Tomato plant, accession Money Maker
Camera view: bottom (45 deg); turntable rotation: 120 degrees
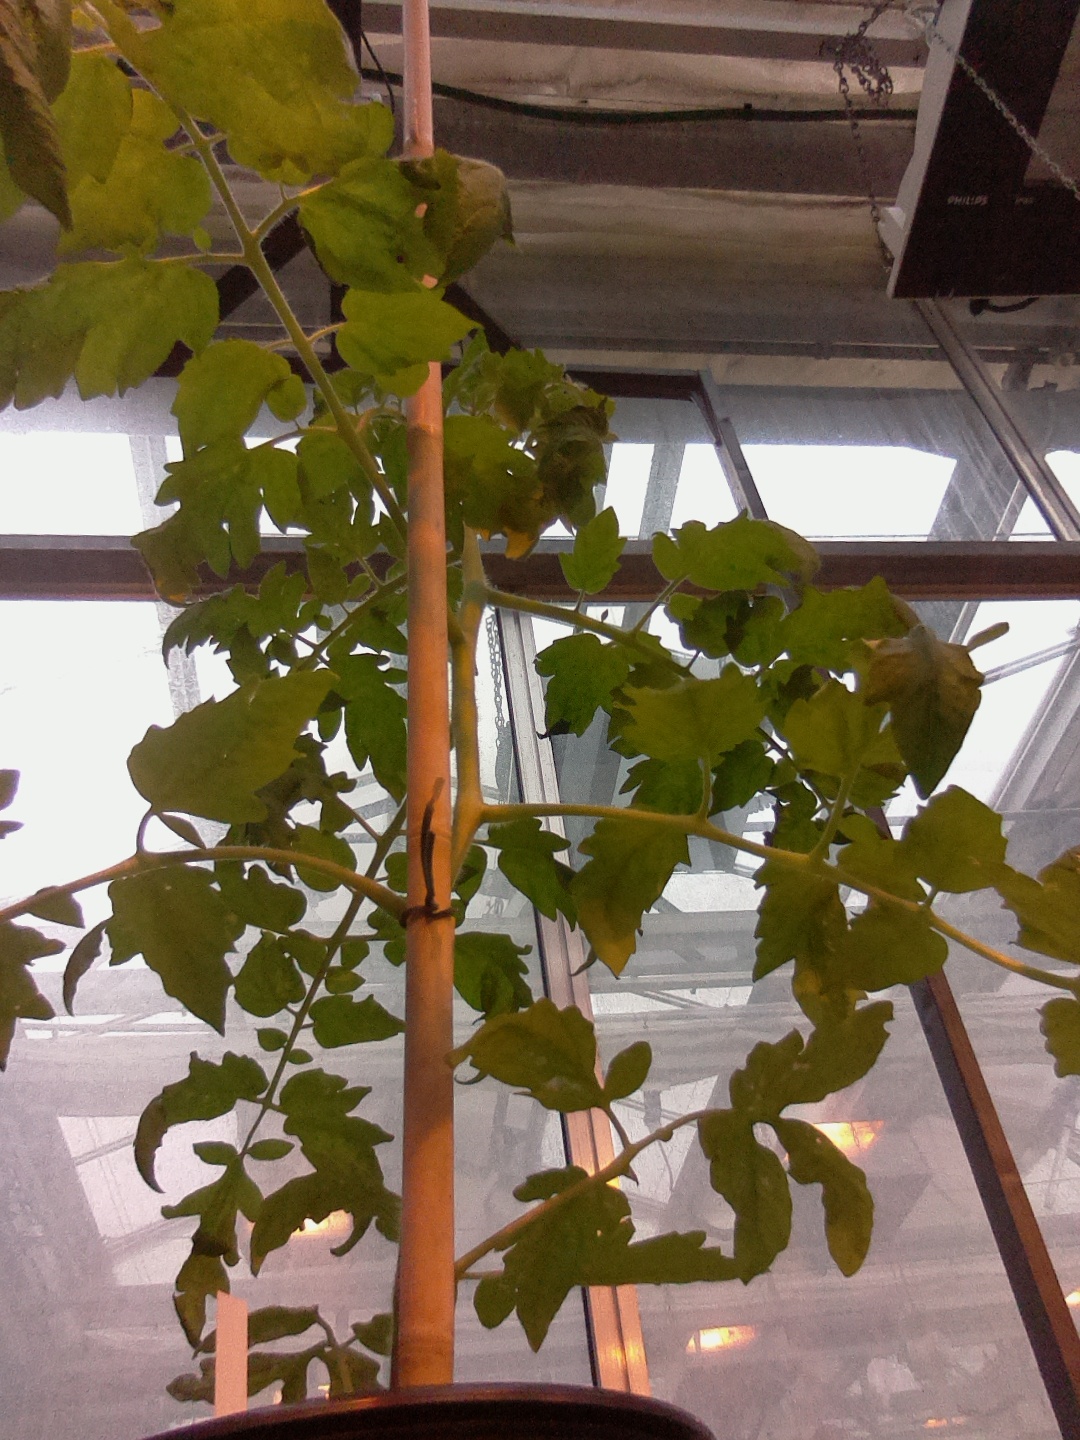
BBCH growth stage 51: First inflorence visible, visible closed flower bud